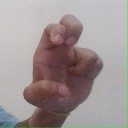
अक्षर: अ